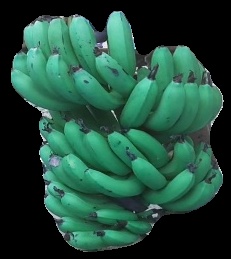
Variety: pachbale
Grade: grade3